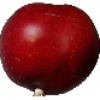
Label: nectarine